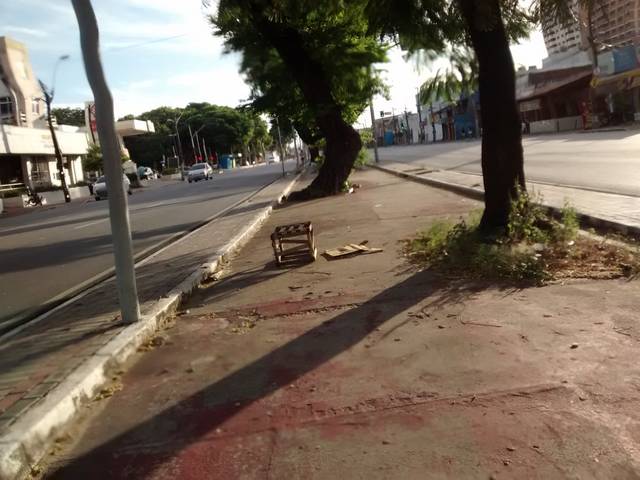
Region: Brazil
Coordinates: -3.731, -38.542